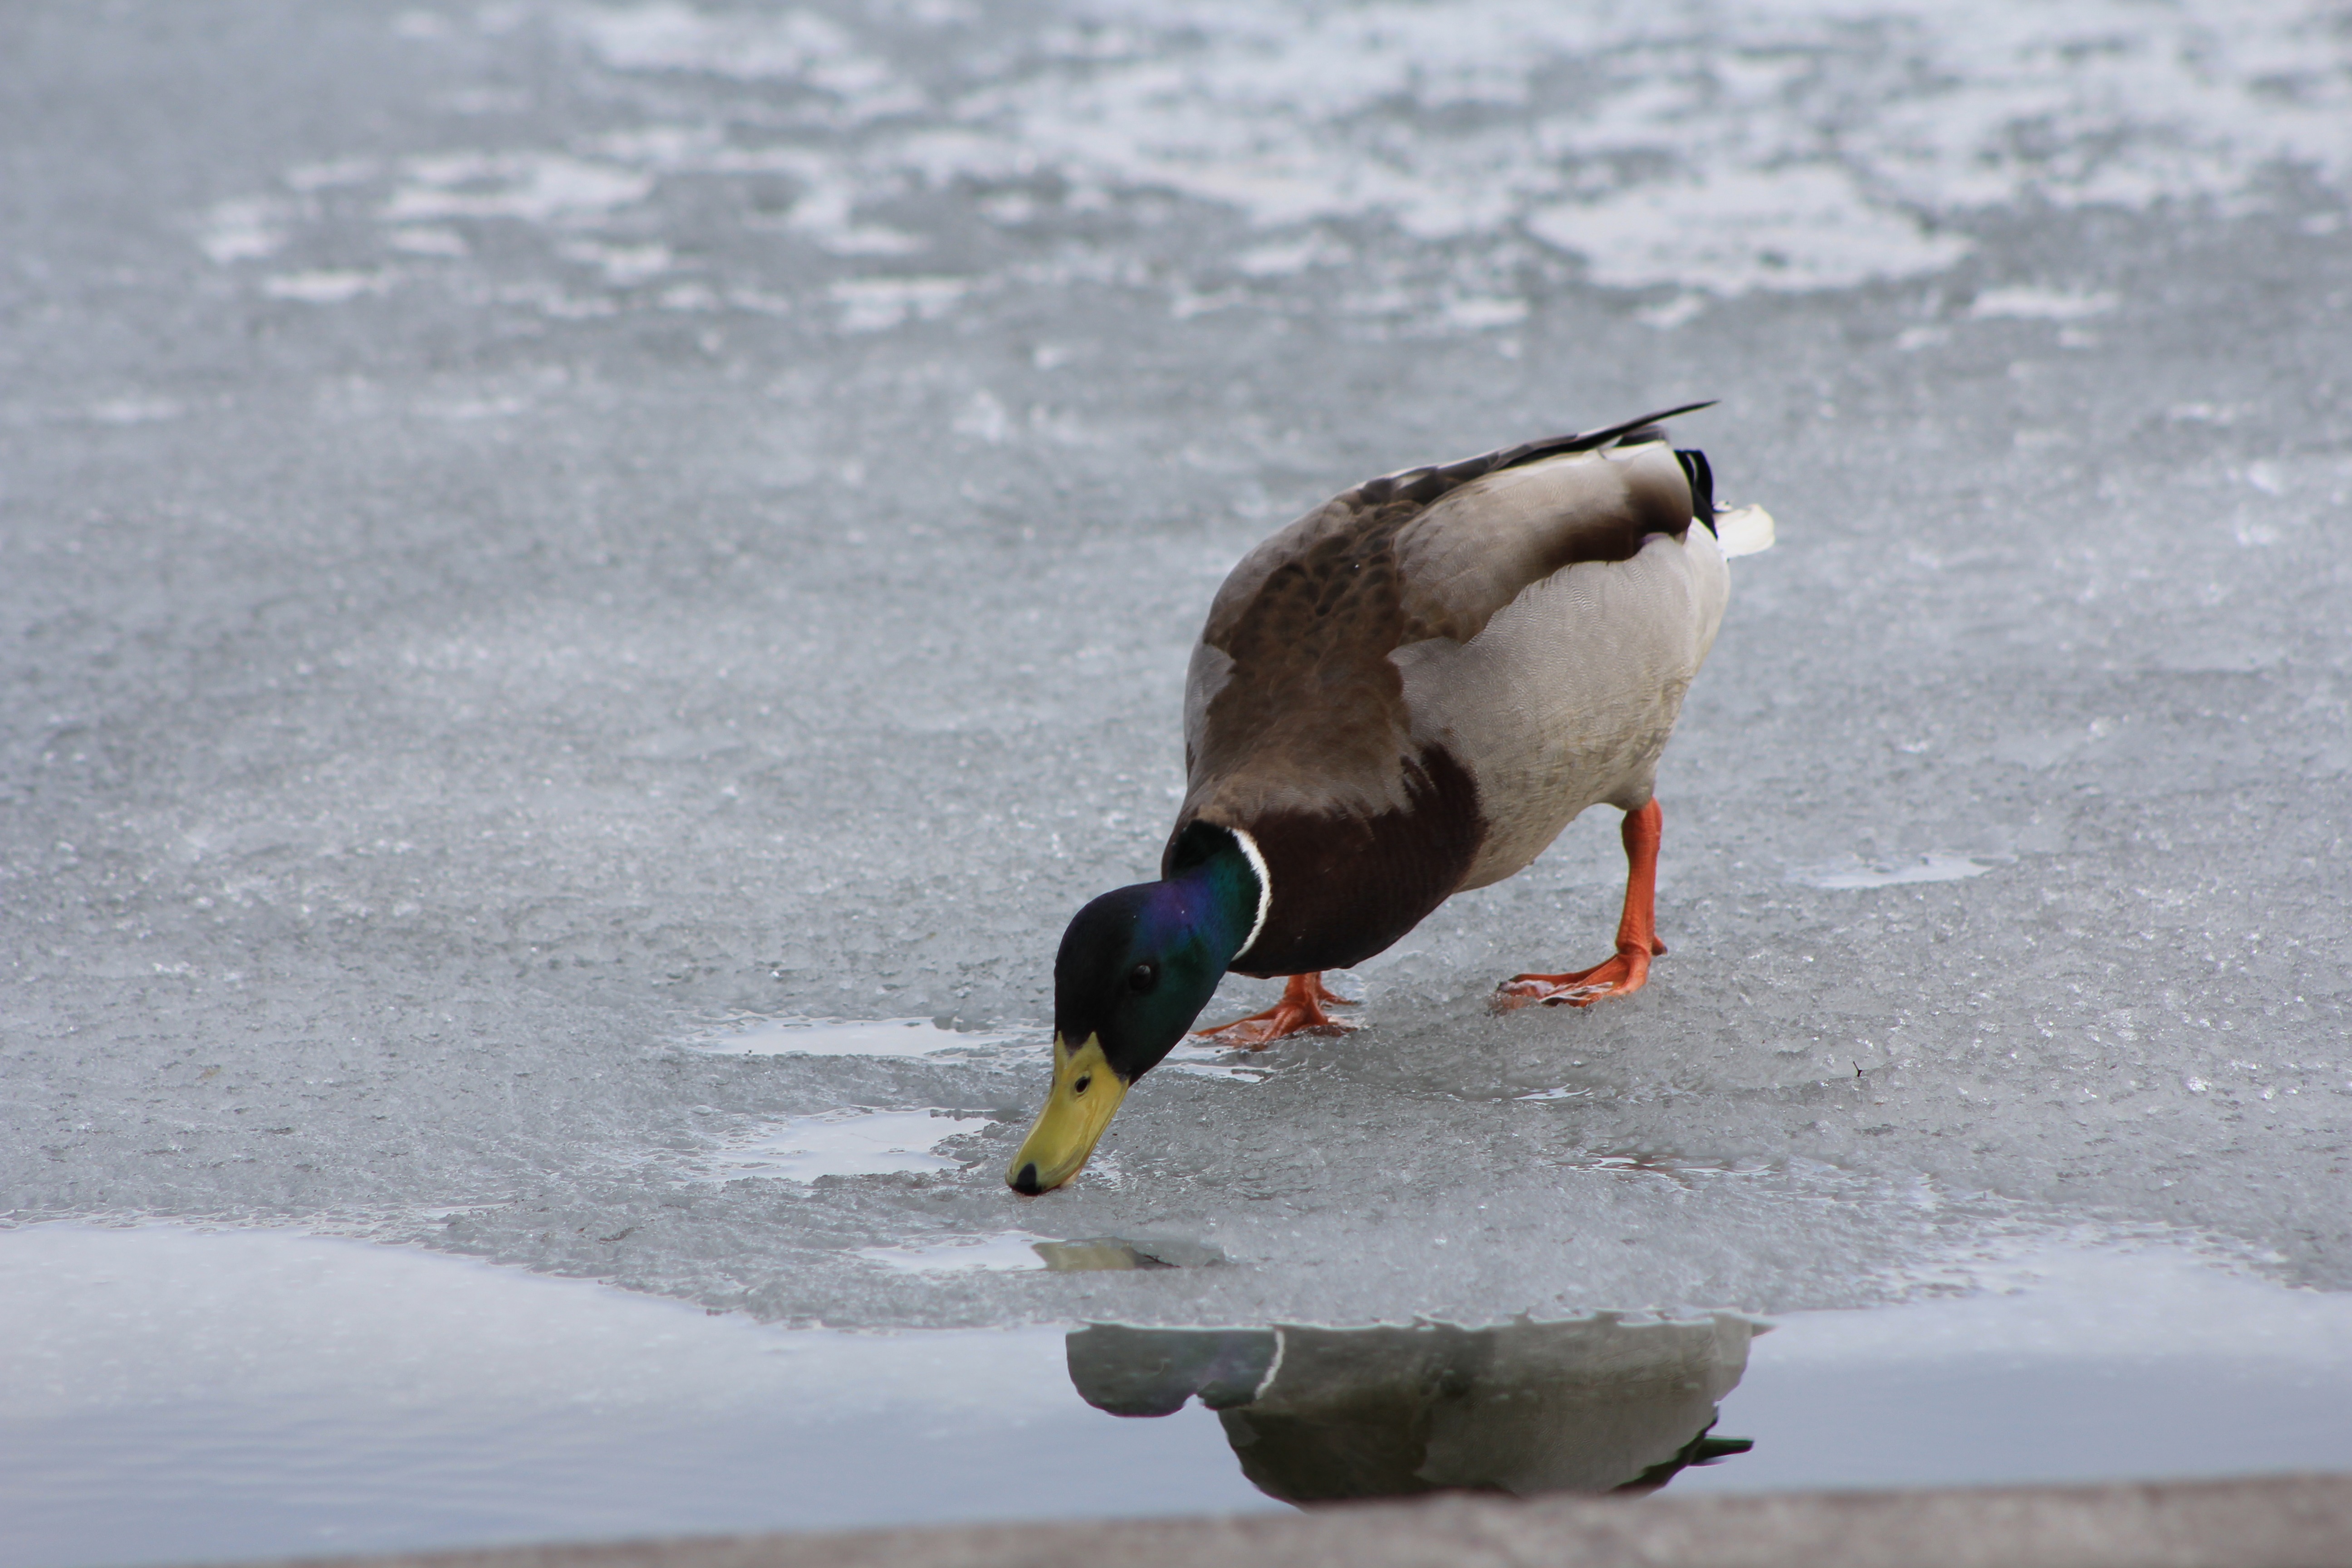
water, snow, winter, bird, wing, wildlife, wild, meal, beak, fauna, duck, animals, vertebrate, drinks, waterfowl, water bird, mallard, wild birds, crossword, bird duck, ducks geese and swans, seaduck